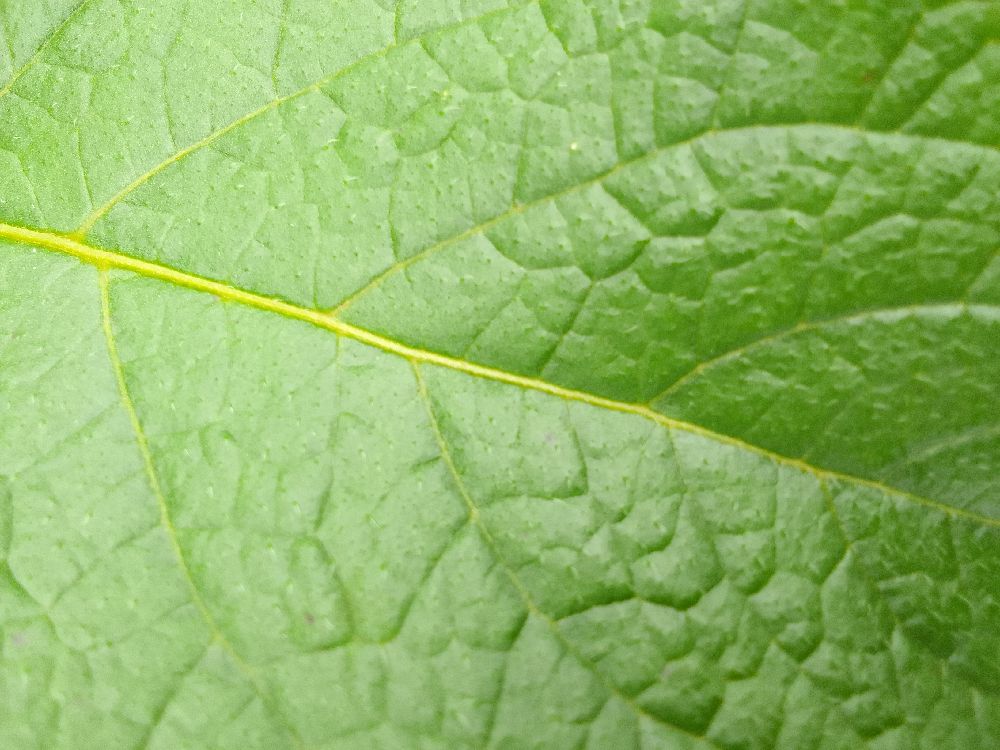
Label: Healthy